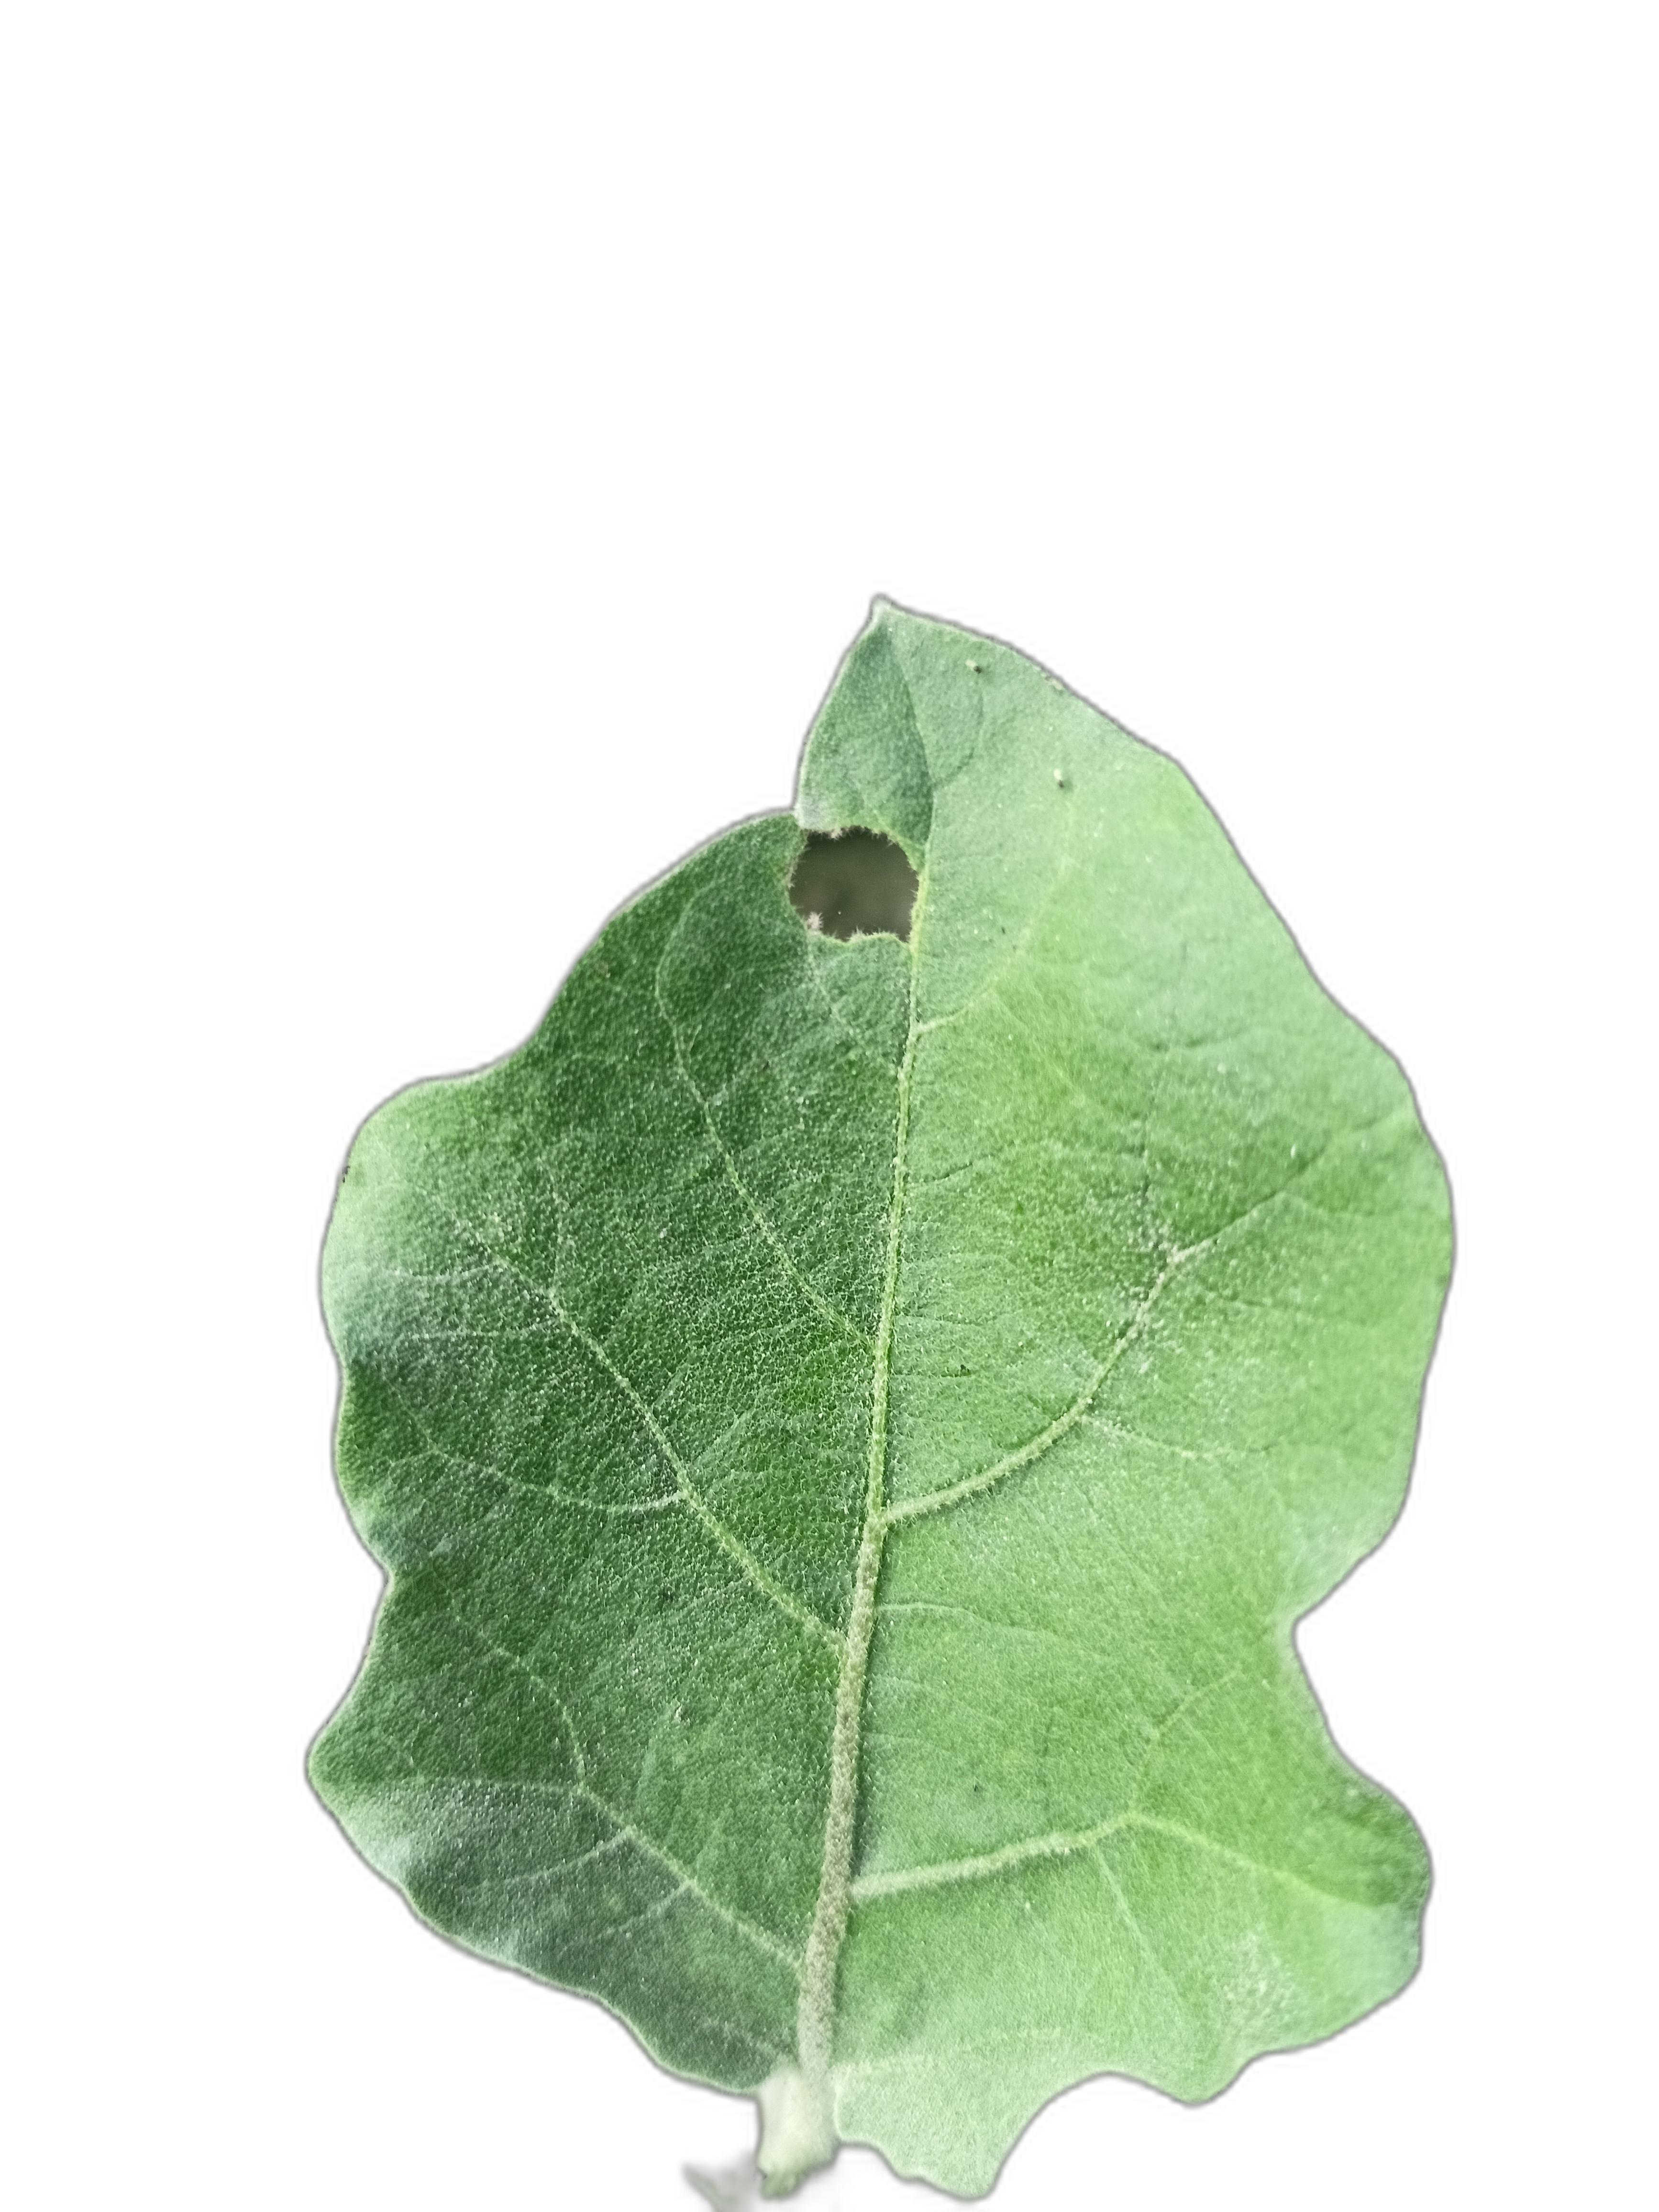
Label: White Mold Disease